Cave diving

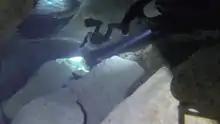
Cave divers wearing sidemount cylinders following a main line

Most cave divers recognize five general rules or contributing factors for safe cave-diving, which were popularized, adapted and became generally accepted from Sheck Exley's 1979 publication "Basic Cave Diving: A Blueprint for Survival". In this book, Exley included accounts of actual cave-diving accidents, and followed each one with a breakdown of what factors contributed to the accident. Despite the unique circumstances of each individual accident, Exley found that at least one of a small number of major factors contributed to each one. This technique for breaking down accident reports and finding common causes among them is now called "accident analysis", and is taught in introductory cave-diving courses. Exley outlined a number of these resulting cave-diving rules, but today these five are the most recognized: